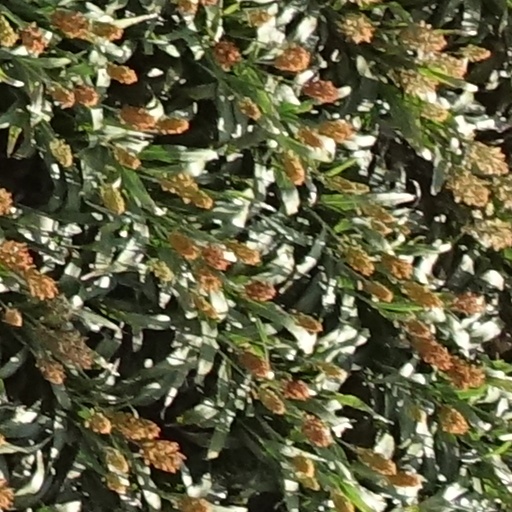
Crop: sorghum